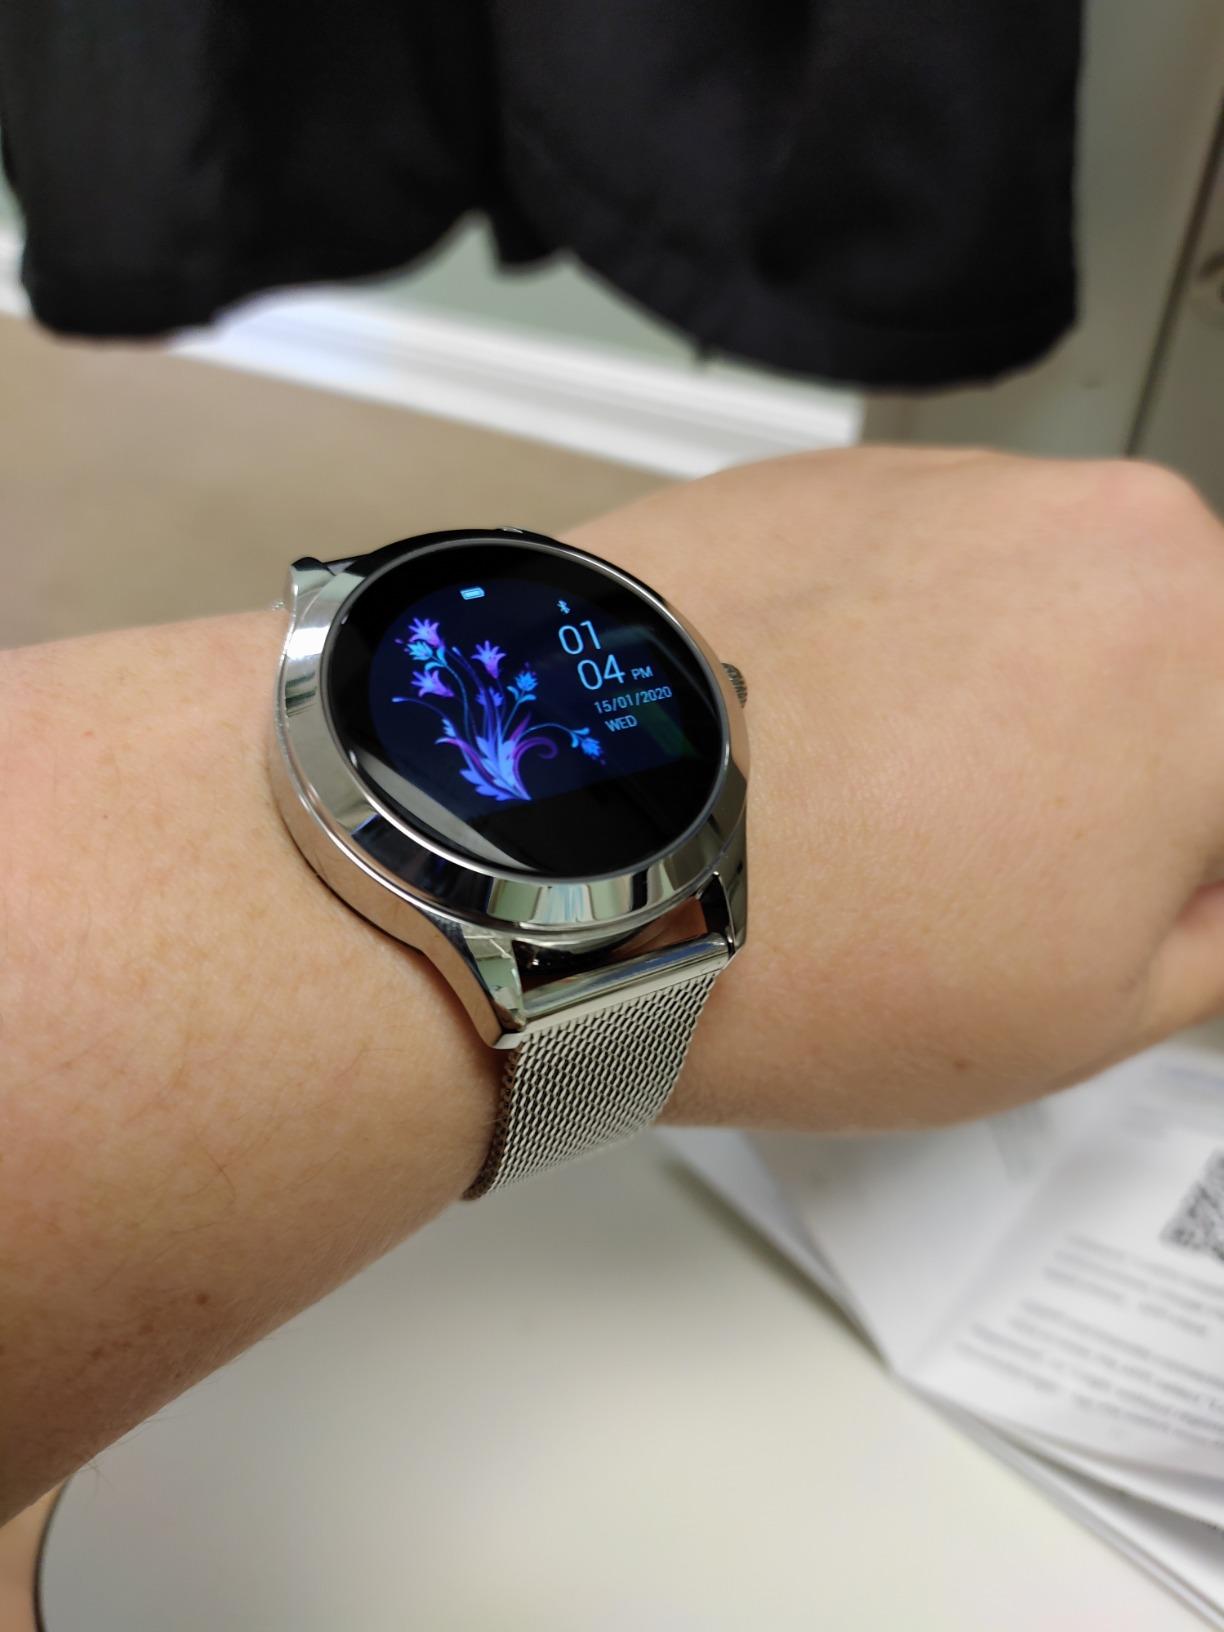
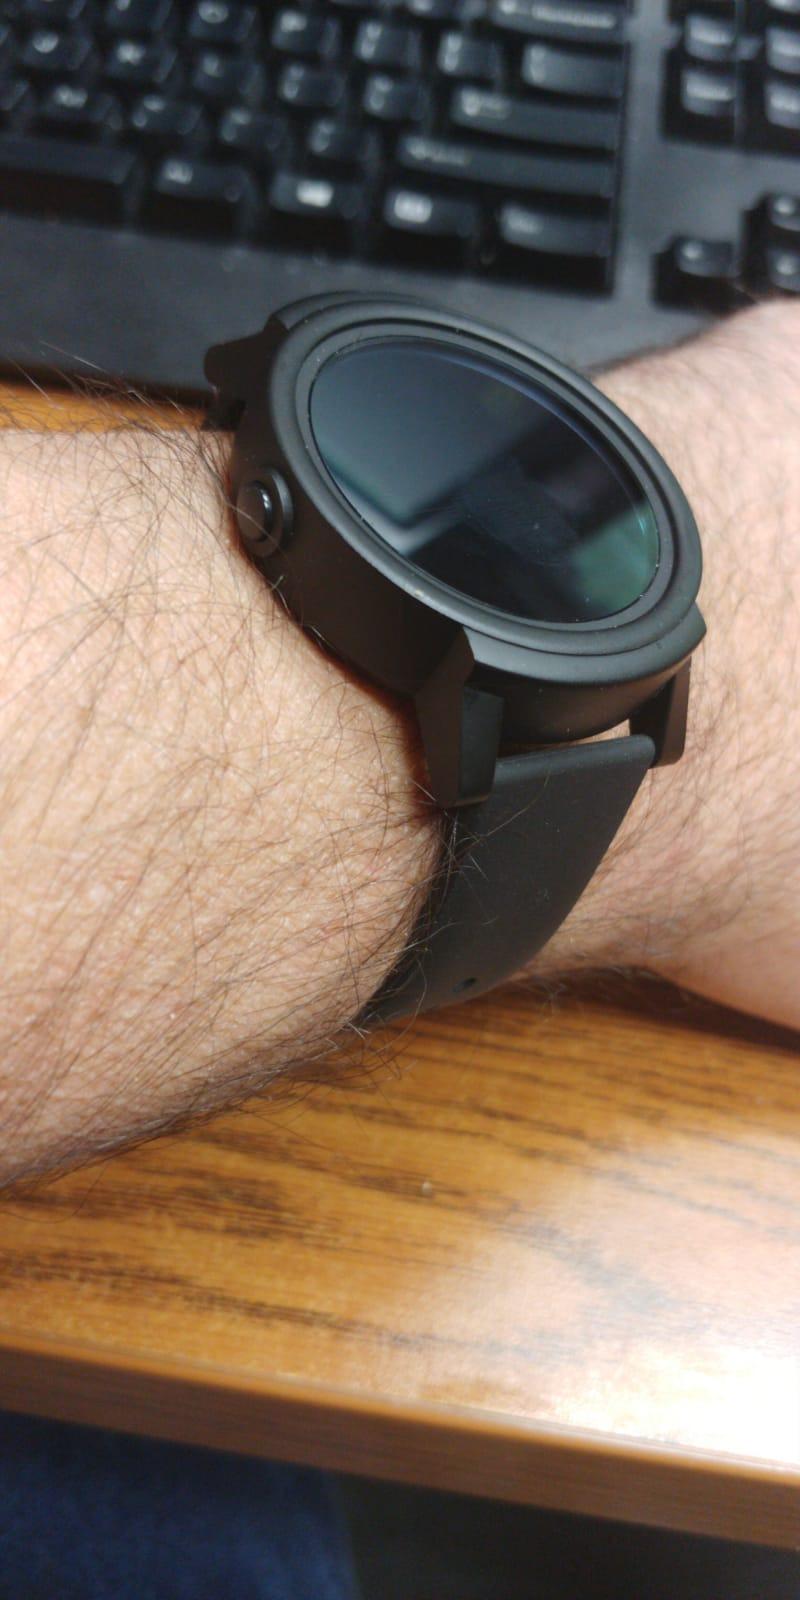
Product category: smartwatch
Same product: no